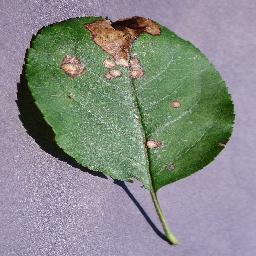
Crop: apple
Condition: black_rot